Alberto Febbrajo

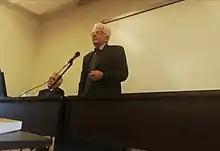
Alberto V. Febbrajo

Alberto V. Febbrajo (born 19 July 1944, in Vittorio Veneto) is an Italian legal scholar and sociologist.